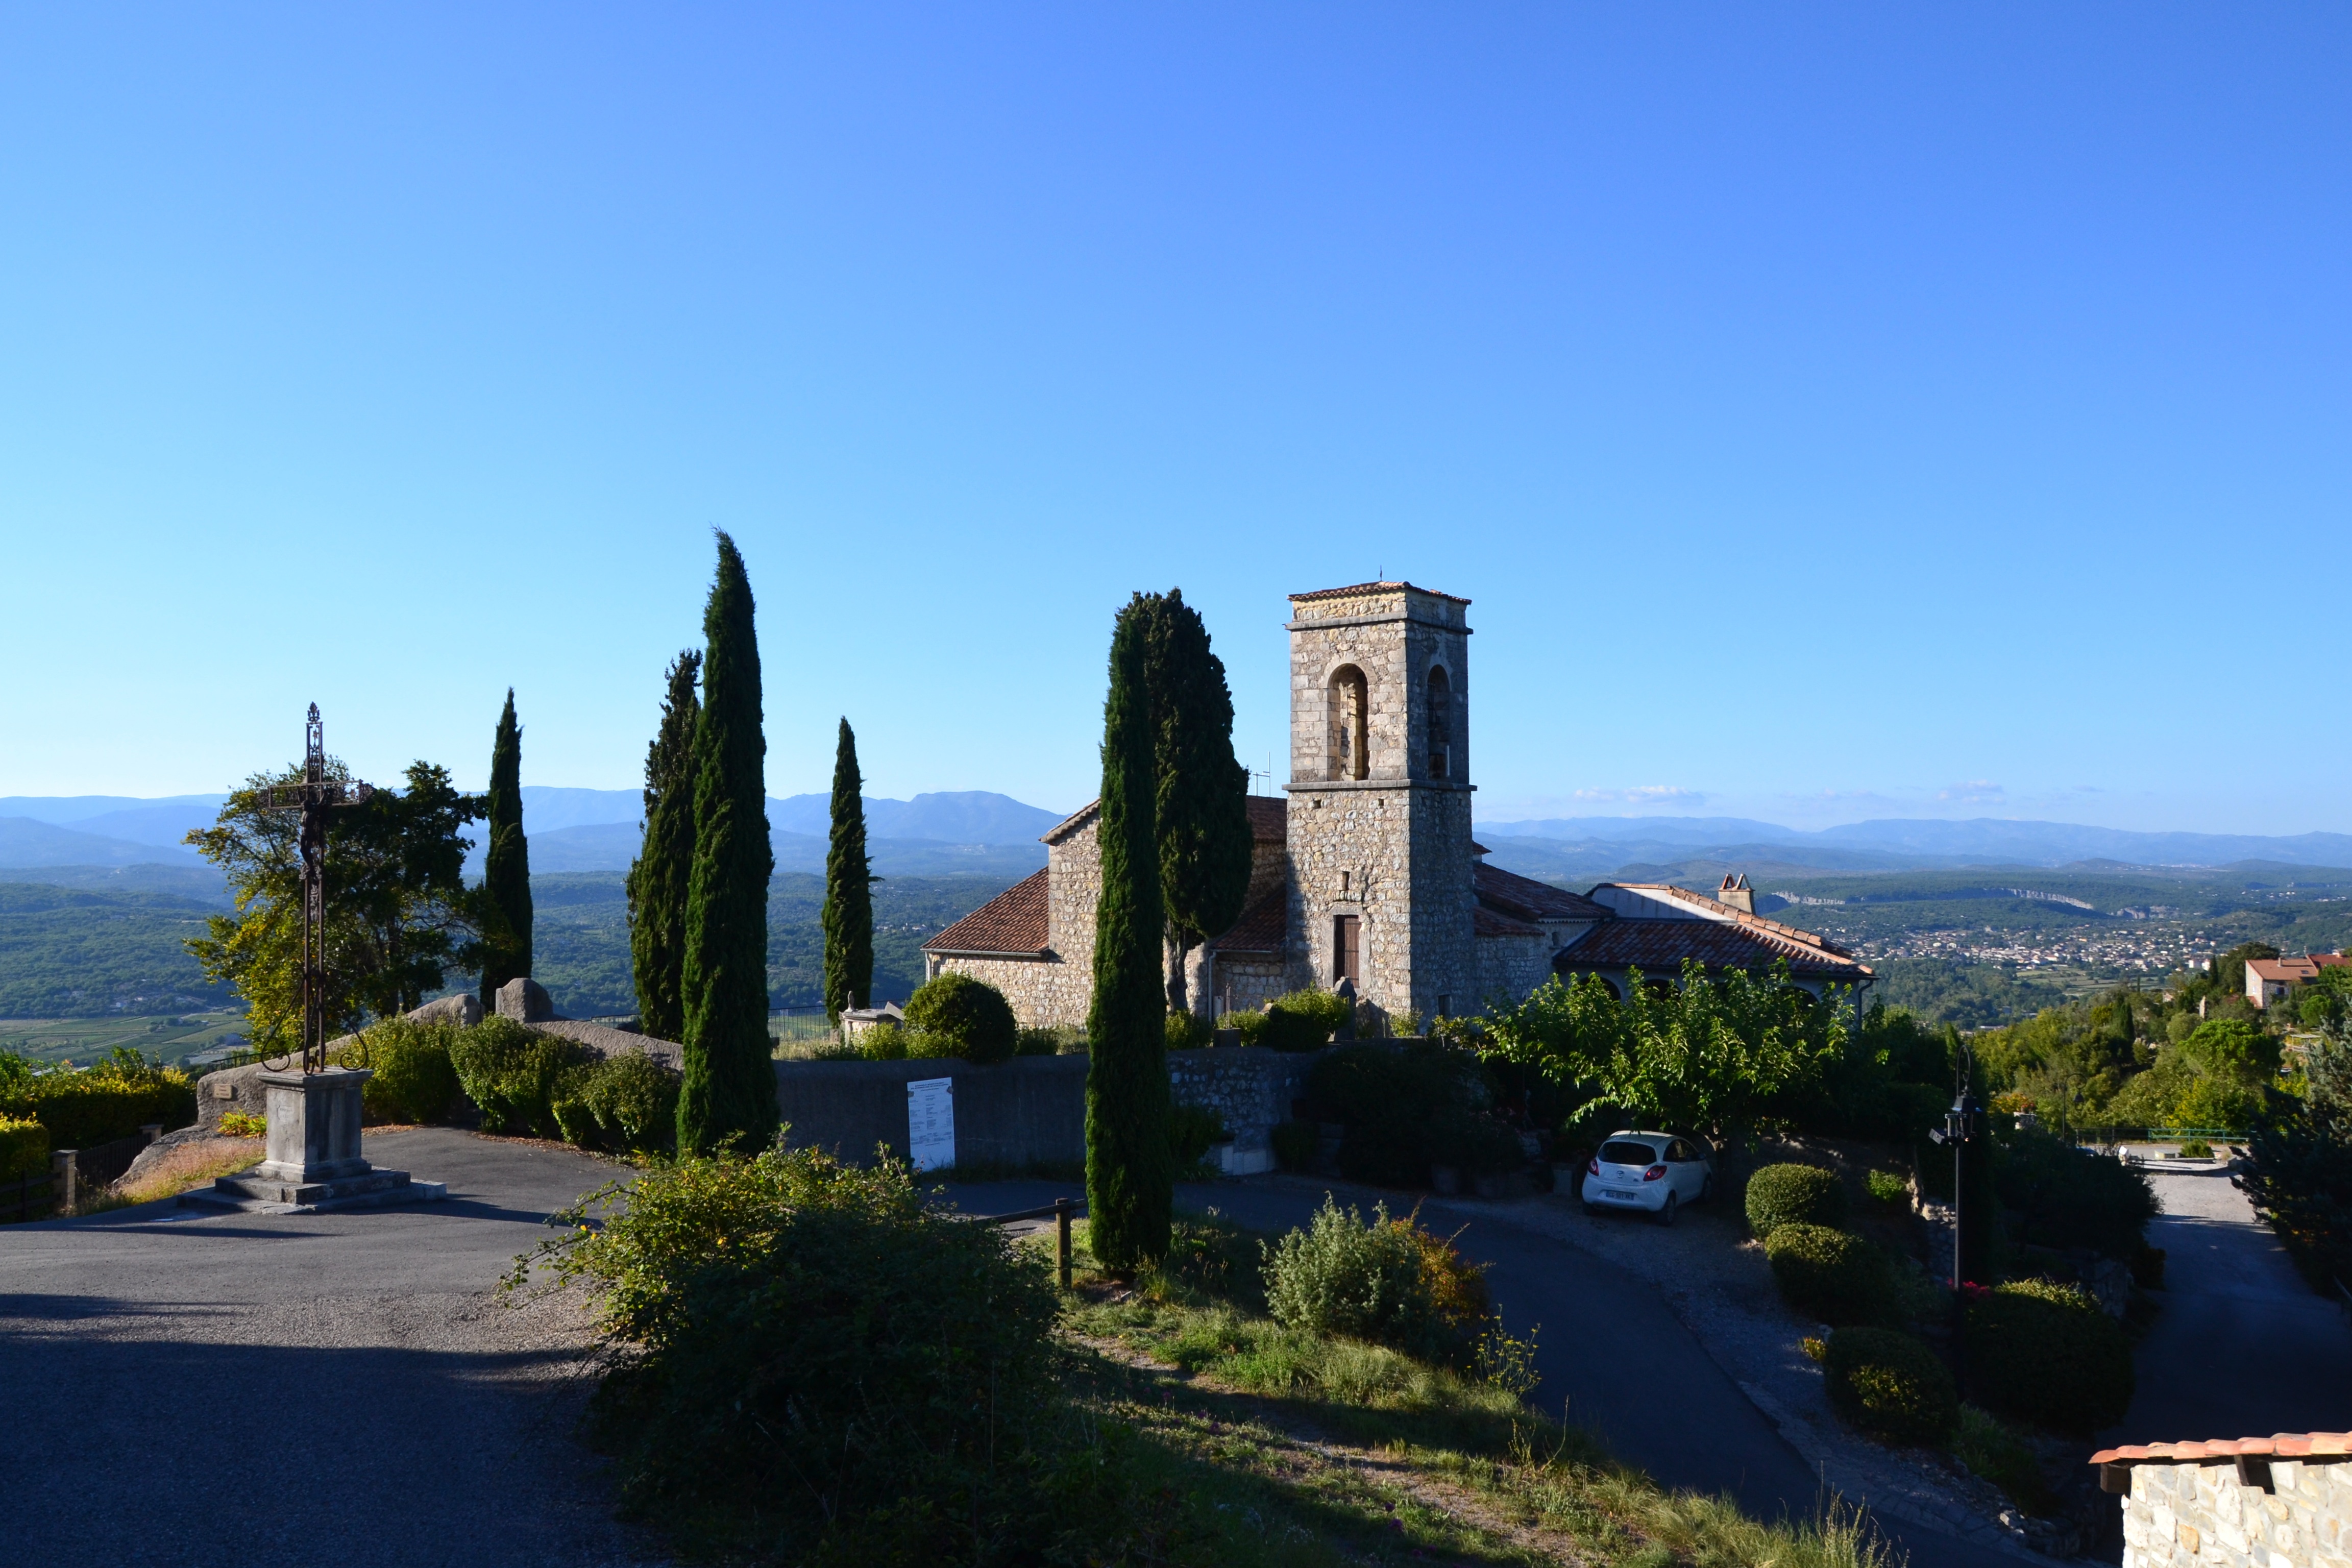
sea, town, building, chateau, vacation, village, tower, castle, landmark, tourism, monastery, estate